John Madden

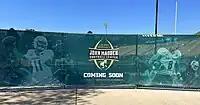
A sign announcing the construction area for the John Madden Football Center is shown on the campus of Cal Poly in May 2023

In June 2016, Madden's bocce tournament, co-hosted with Steve Mariucci, raised $5 million for Special Olympics Northern California, the Juvenile Diabetes Research Foundation, and the Diabetes Youth Foundation. In 2021, Madden began funding six scholarships to his alma mater, Cal Poly, for students from various East Bay high schools.